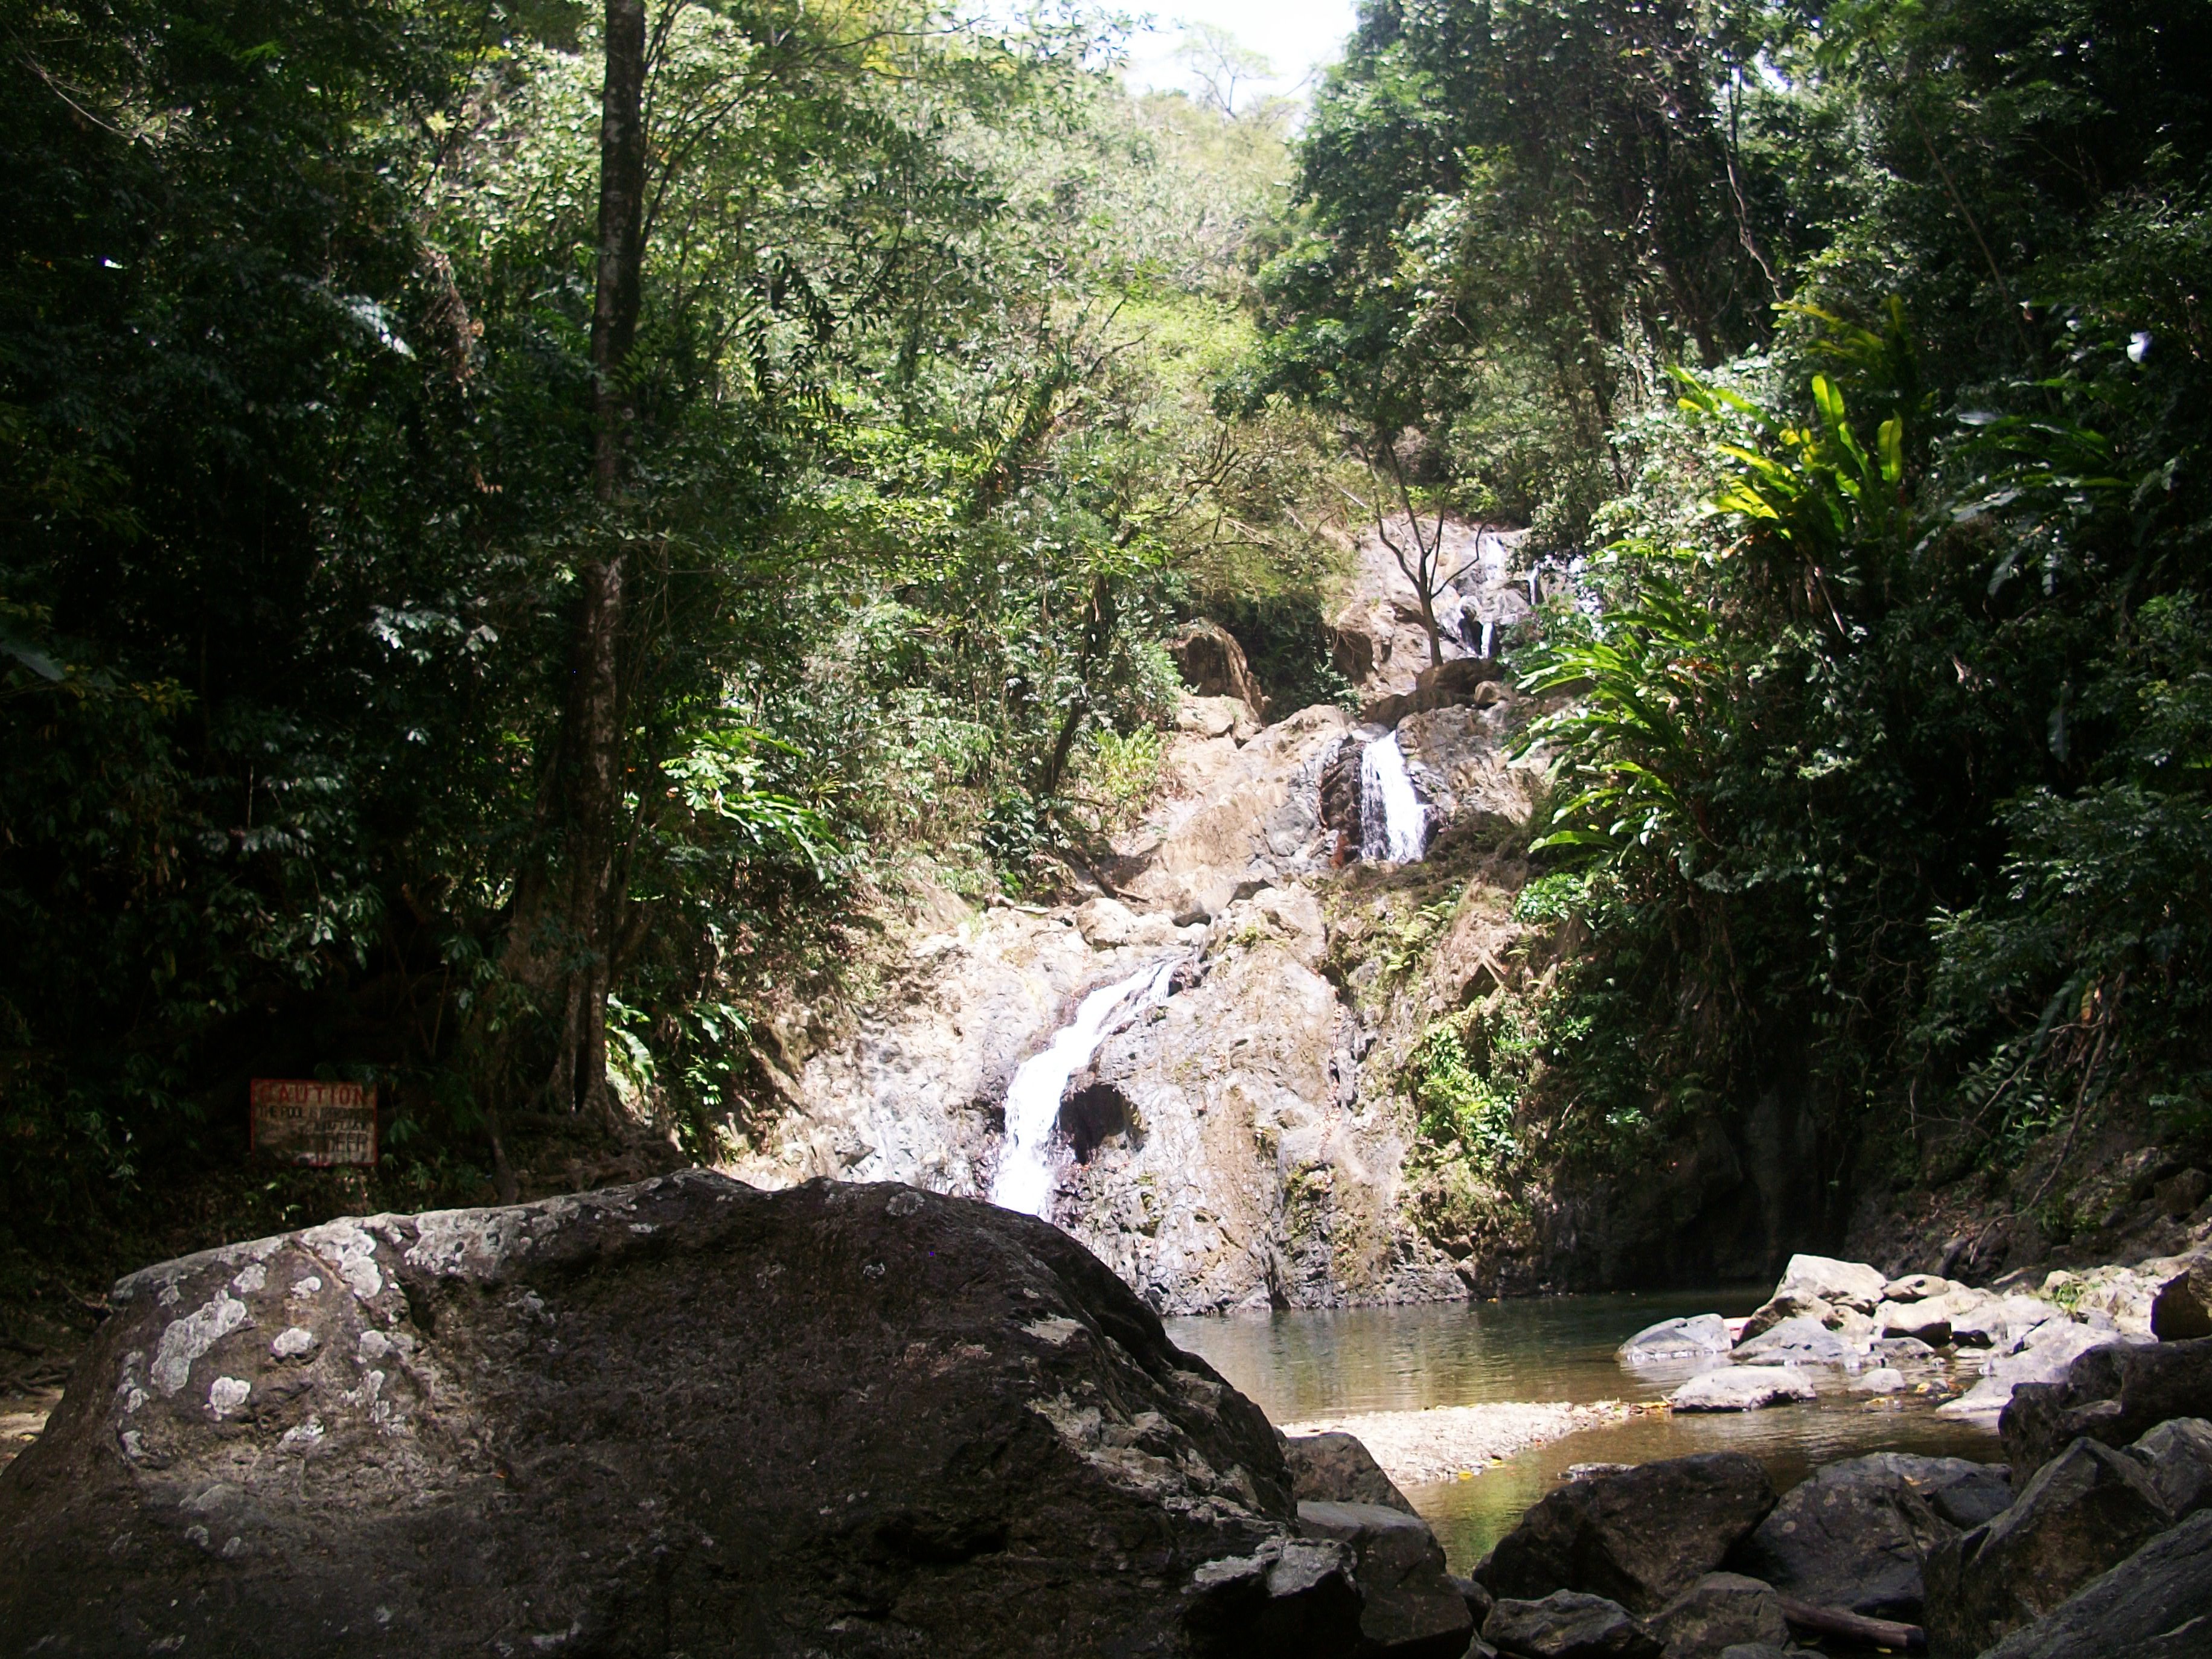
forest, rock, waterfall, wilderness, walking, trail, adventure, stream, jungle, rainforest, ravine, water feature